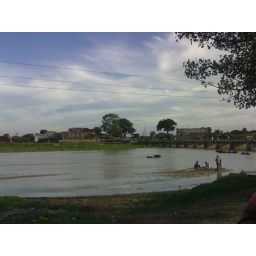
a rainy river and its old bridge of eastern India in a rainy evening